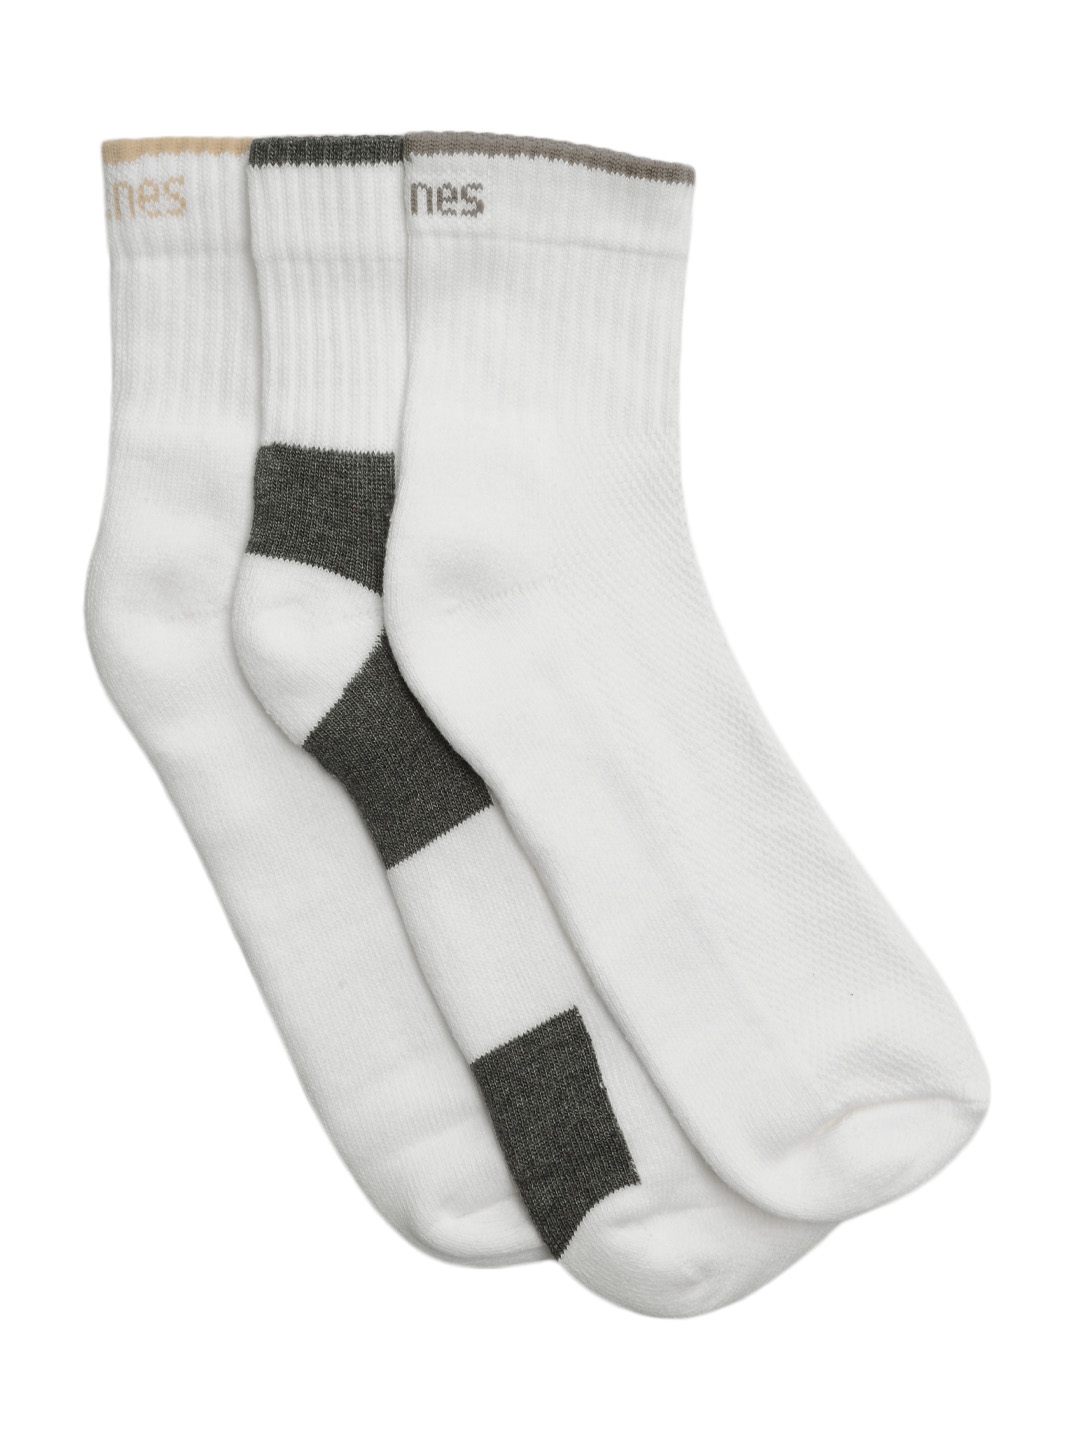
Hanes Men Pack Of 3 White Cushion Max Crew Socks
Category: Accessories / Socks / Socks
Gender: Men
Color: White
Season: Summer 2016
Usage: Sports